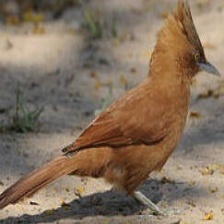
Species: CAATINGA CACHOLOTE
Scientific name: PSEUDOSEISURA CRISTAT